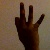
The image shows a hand gesture representing the number 9 in Indian Sign Language.